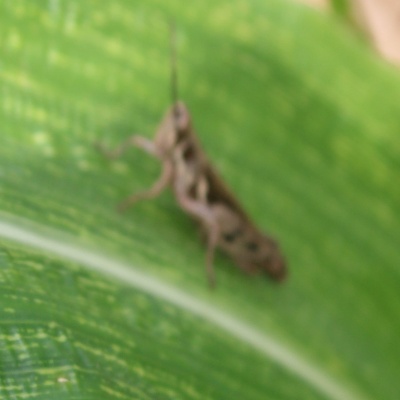
Crop: Maize
Condition: grasshoper